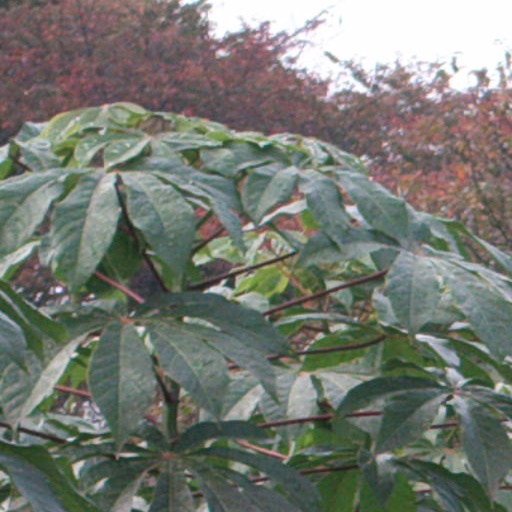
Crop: cassava